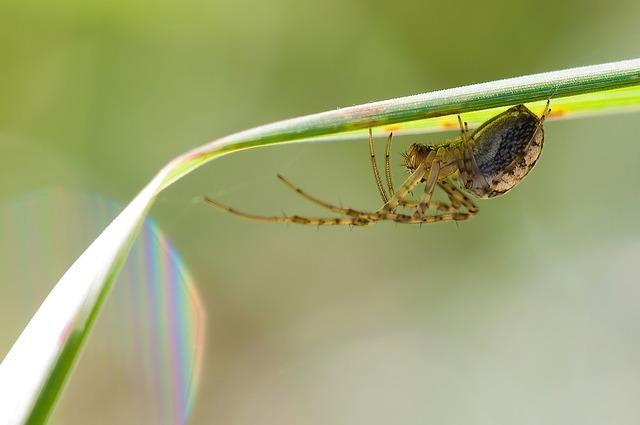
spider